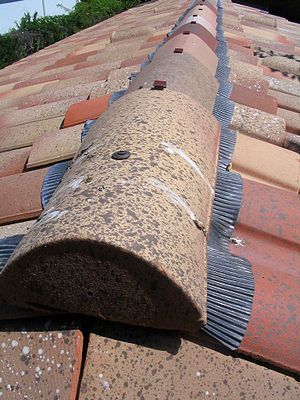
Rygning (tagkonstruktion)
Rygning på tag i Frankrig
Rygning er den del af en tagkonstruktion på et tag med to sider, der sørger for at tætne overgangen mellem de 2 tagflader, der mødes på tagryggen. Tagrygningen kan være udført i forskellige materialer, ikke nødvendigvis samme materiale som selve tagbeklædningen. På stråtage kaldes det ofte en mønning.